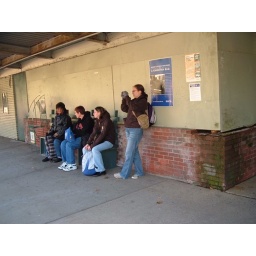
Chrissy, her mom +Emily at the train station near their house